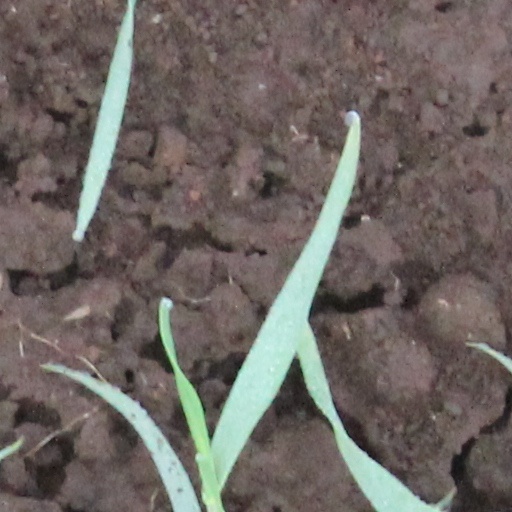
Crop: wheat